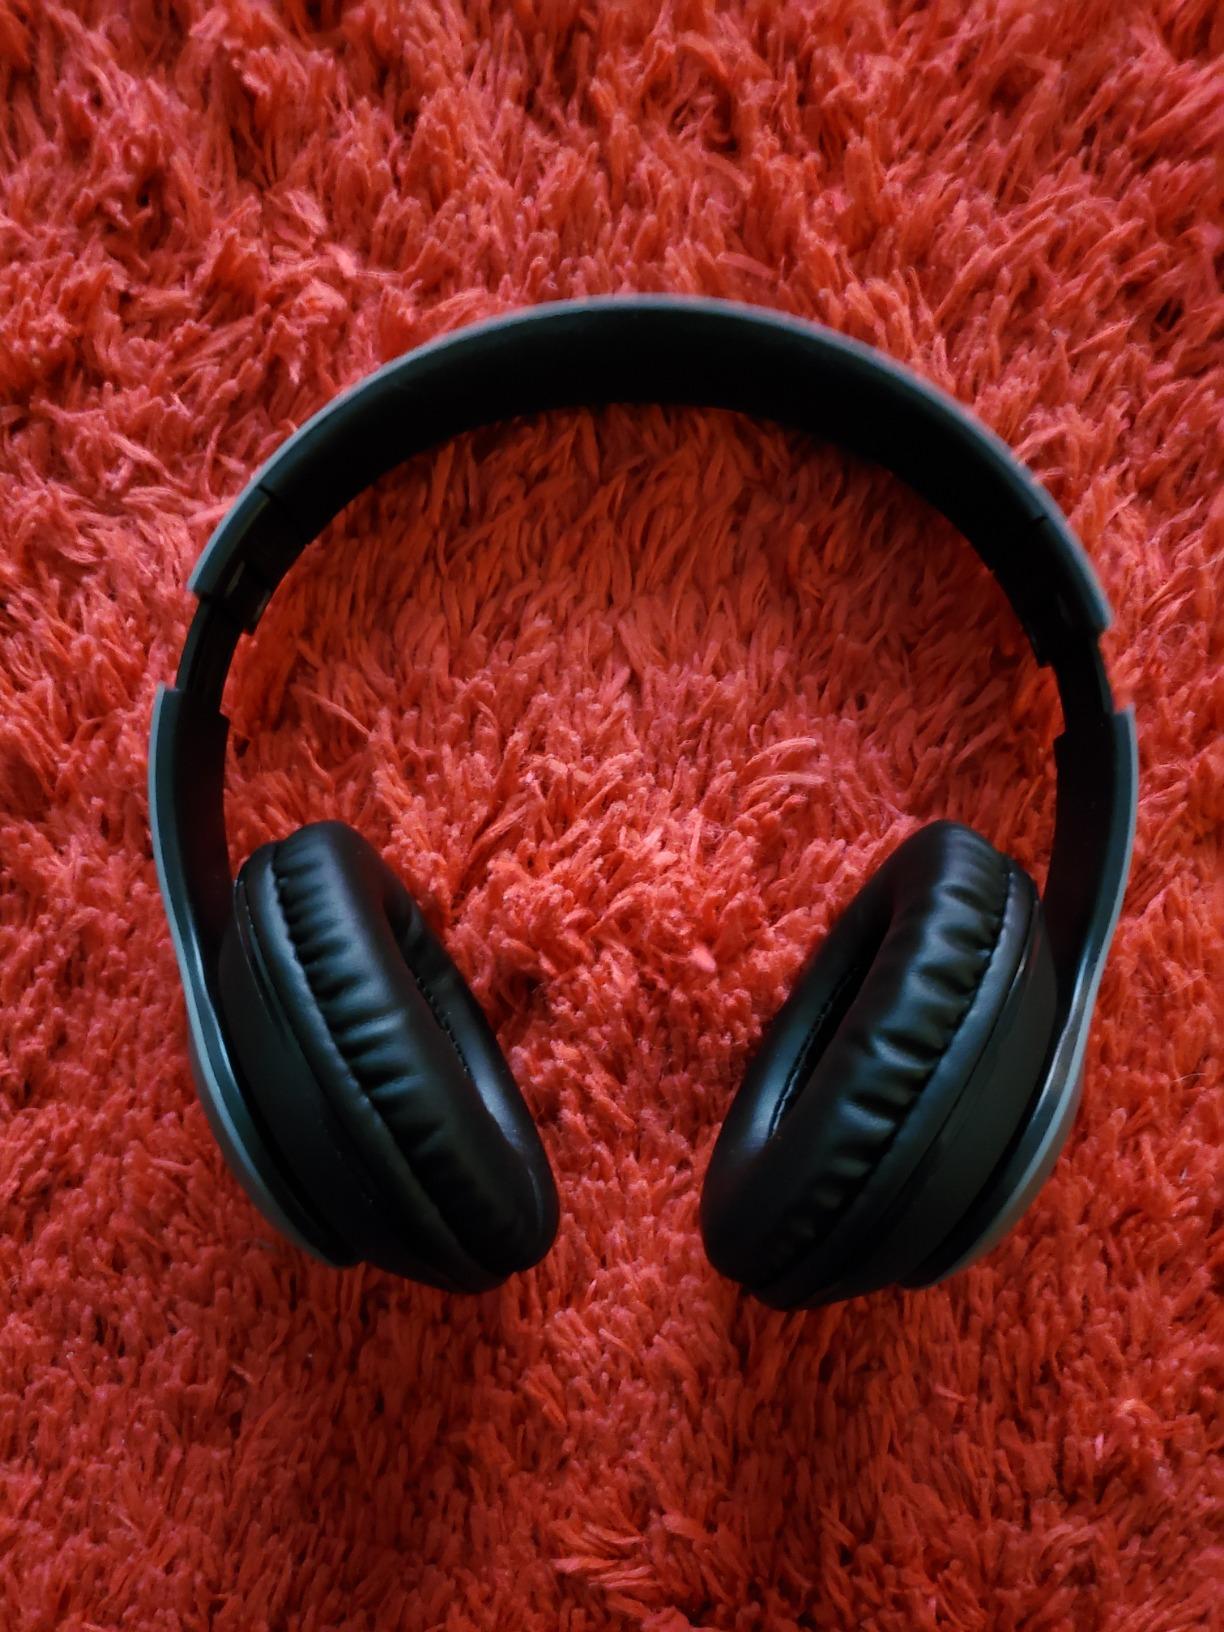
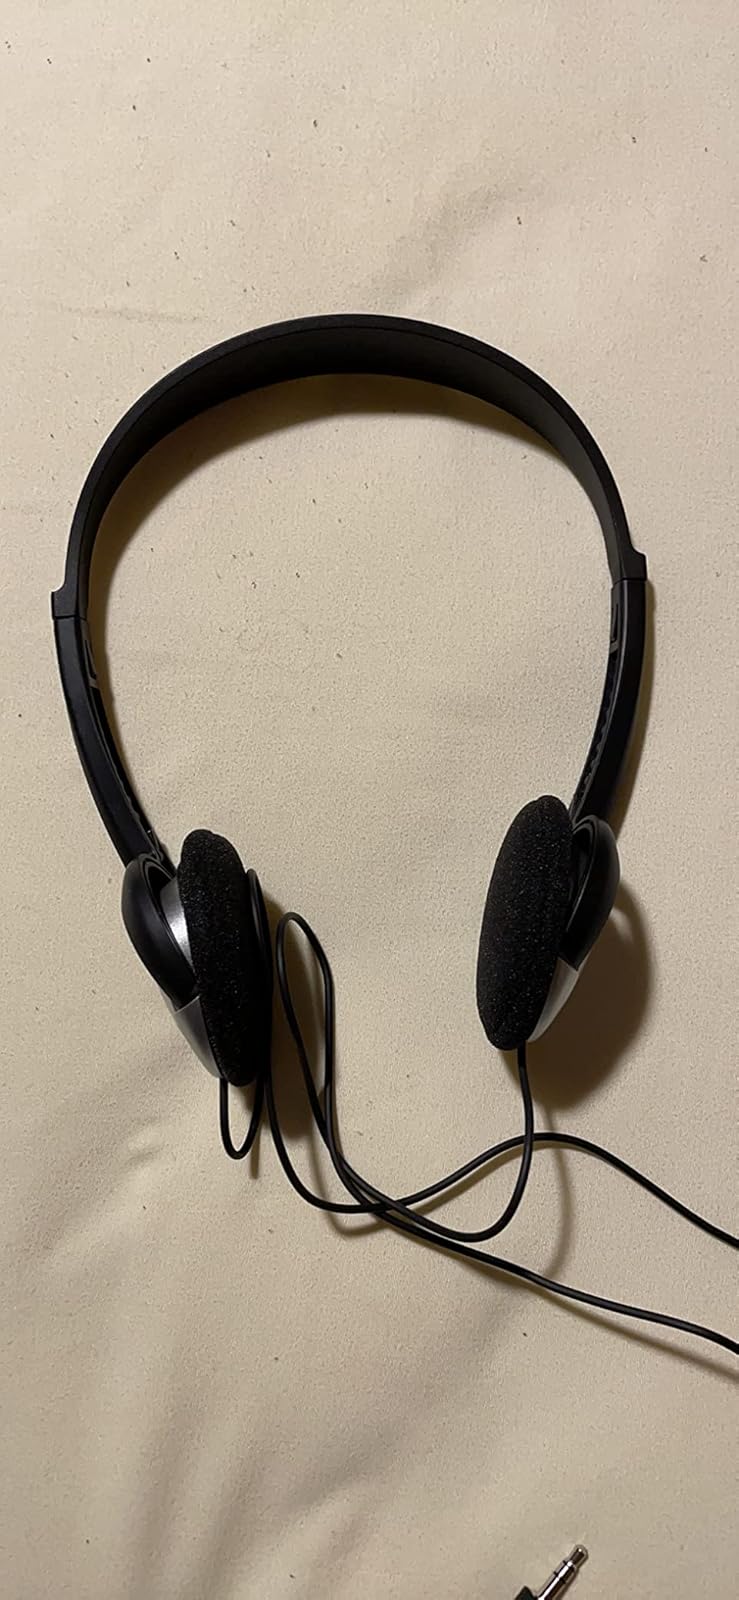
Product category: headphones
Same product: no